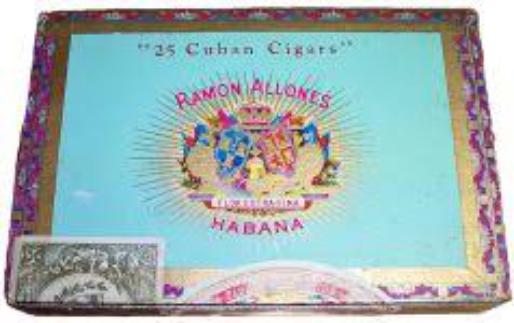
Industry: Necessities